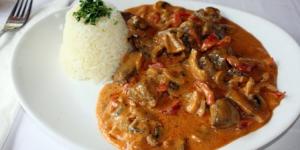
original ternera strogonoff